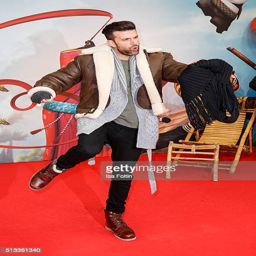
musical artist attends the premiere